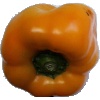
Label: Pepper Yellow 1